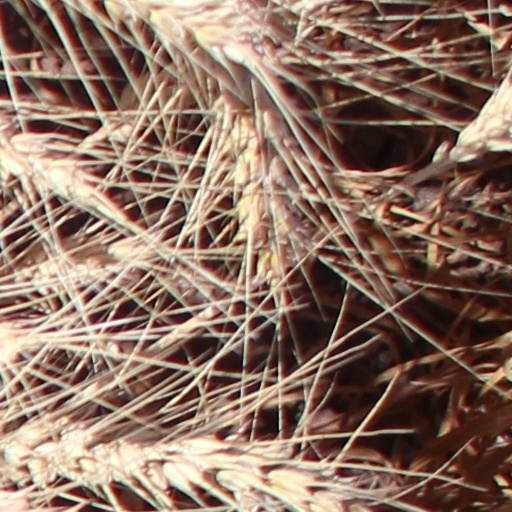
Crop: wheat